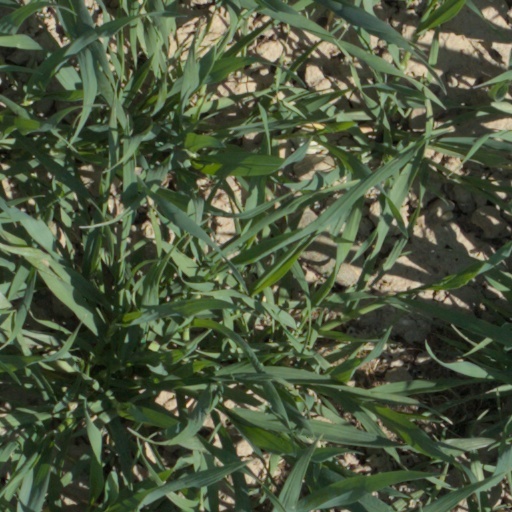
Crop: wheat